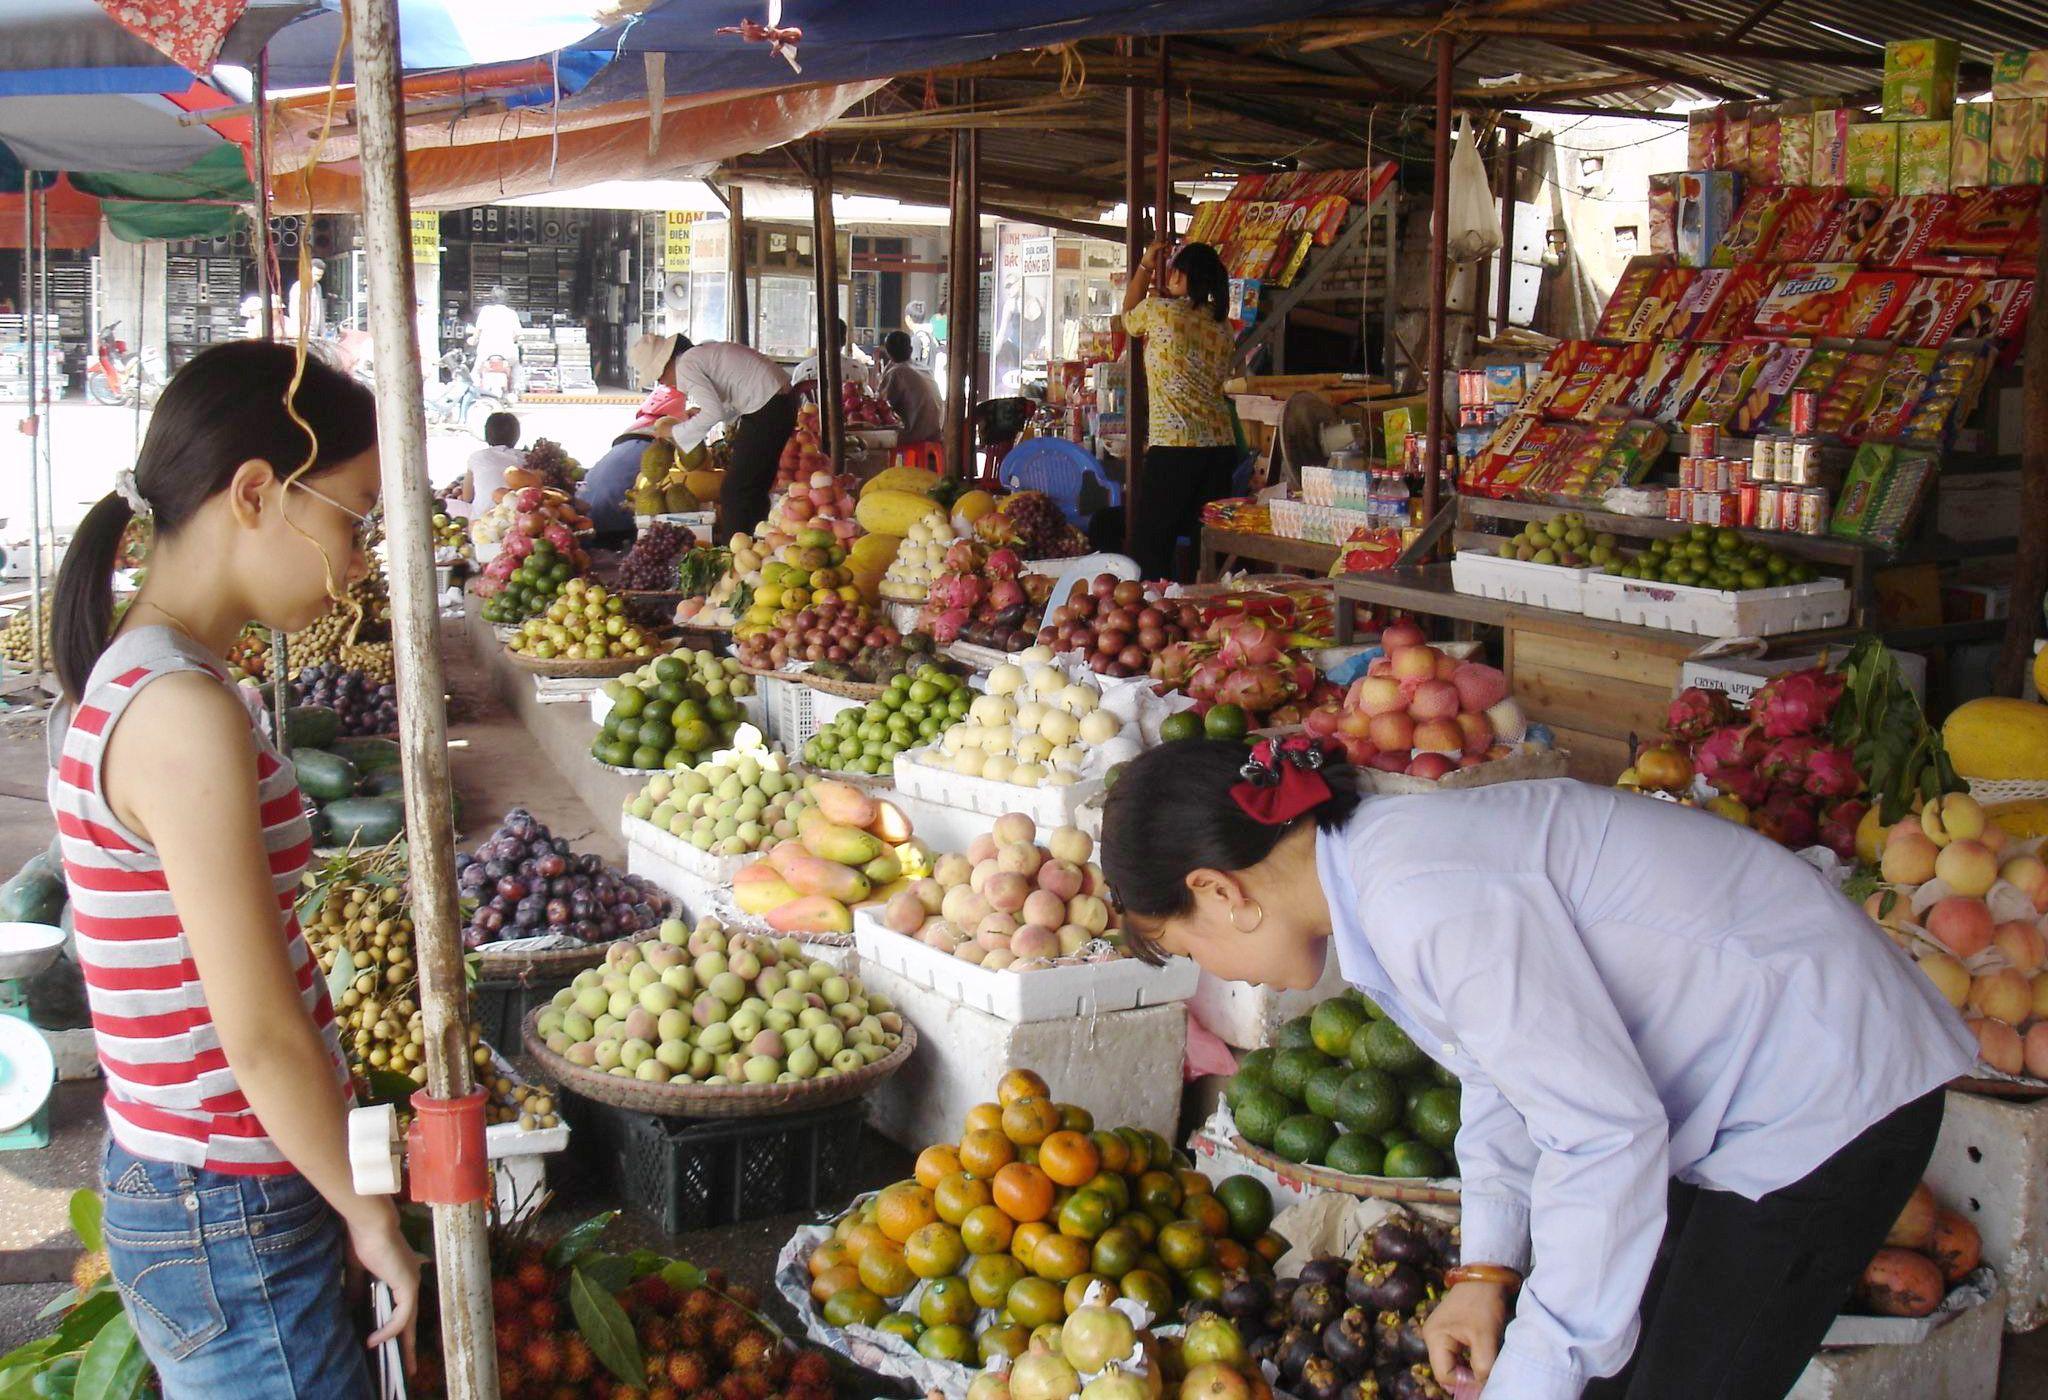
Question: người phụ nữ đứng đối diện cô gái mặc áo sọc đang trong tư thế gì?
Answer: người phụ nữ ấy đang cúi người